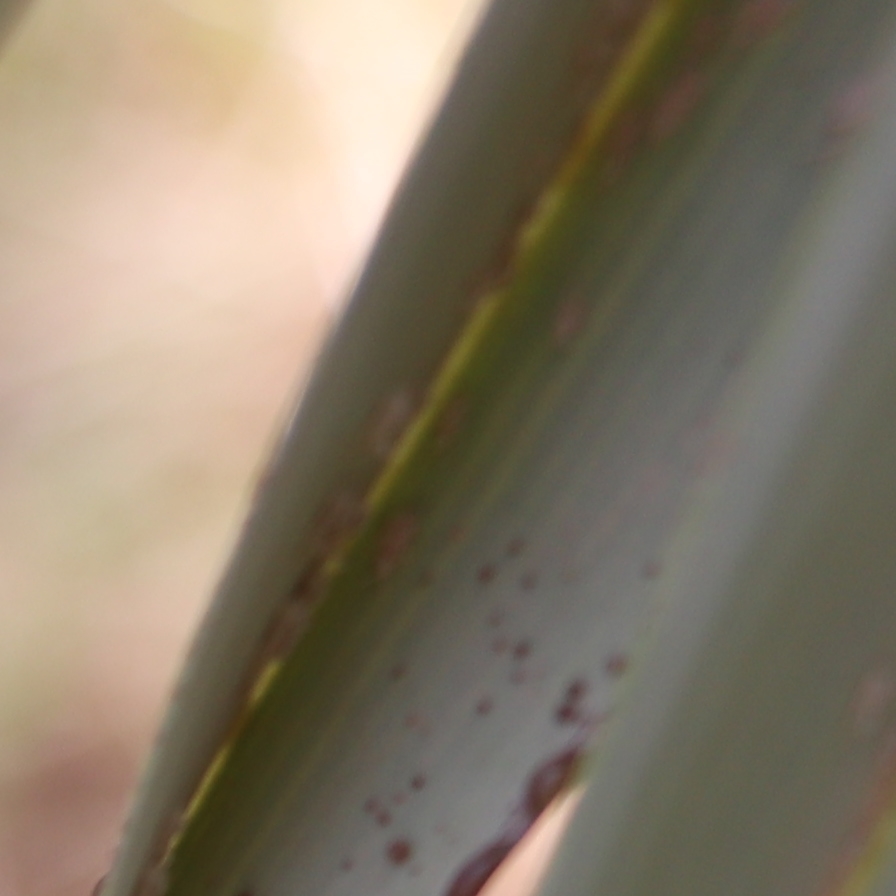
Label: Dubas